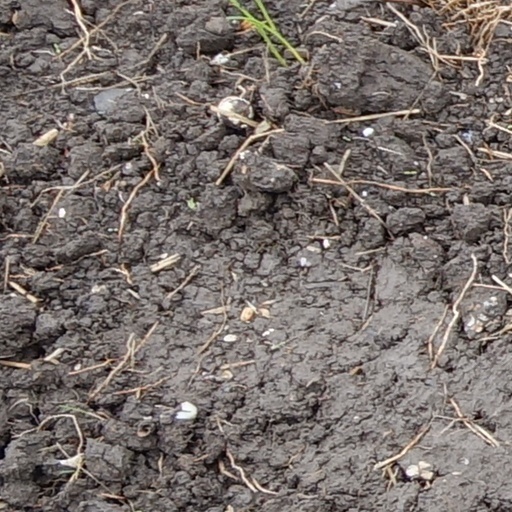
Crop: wheat